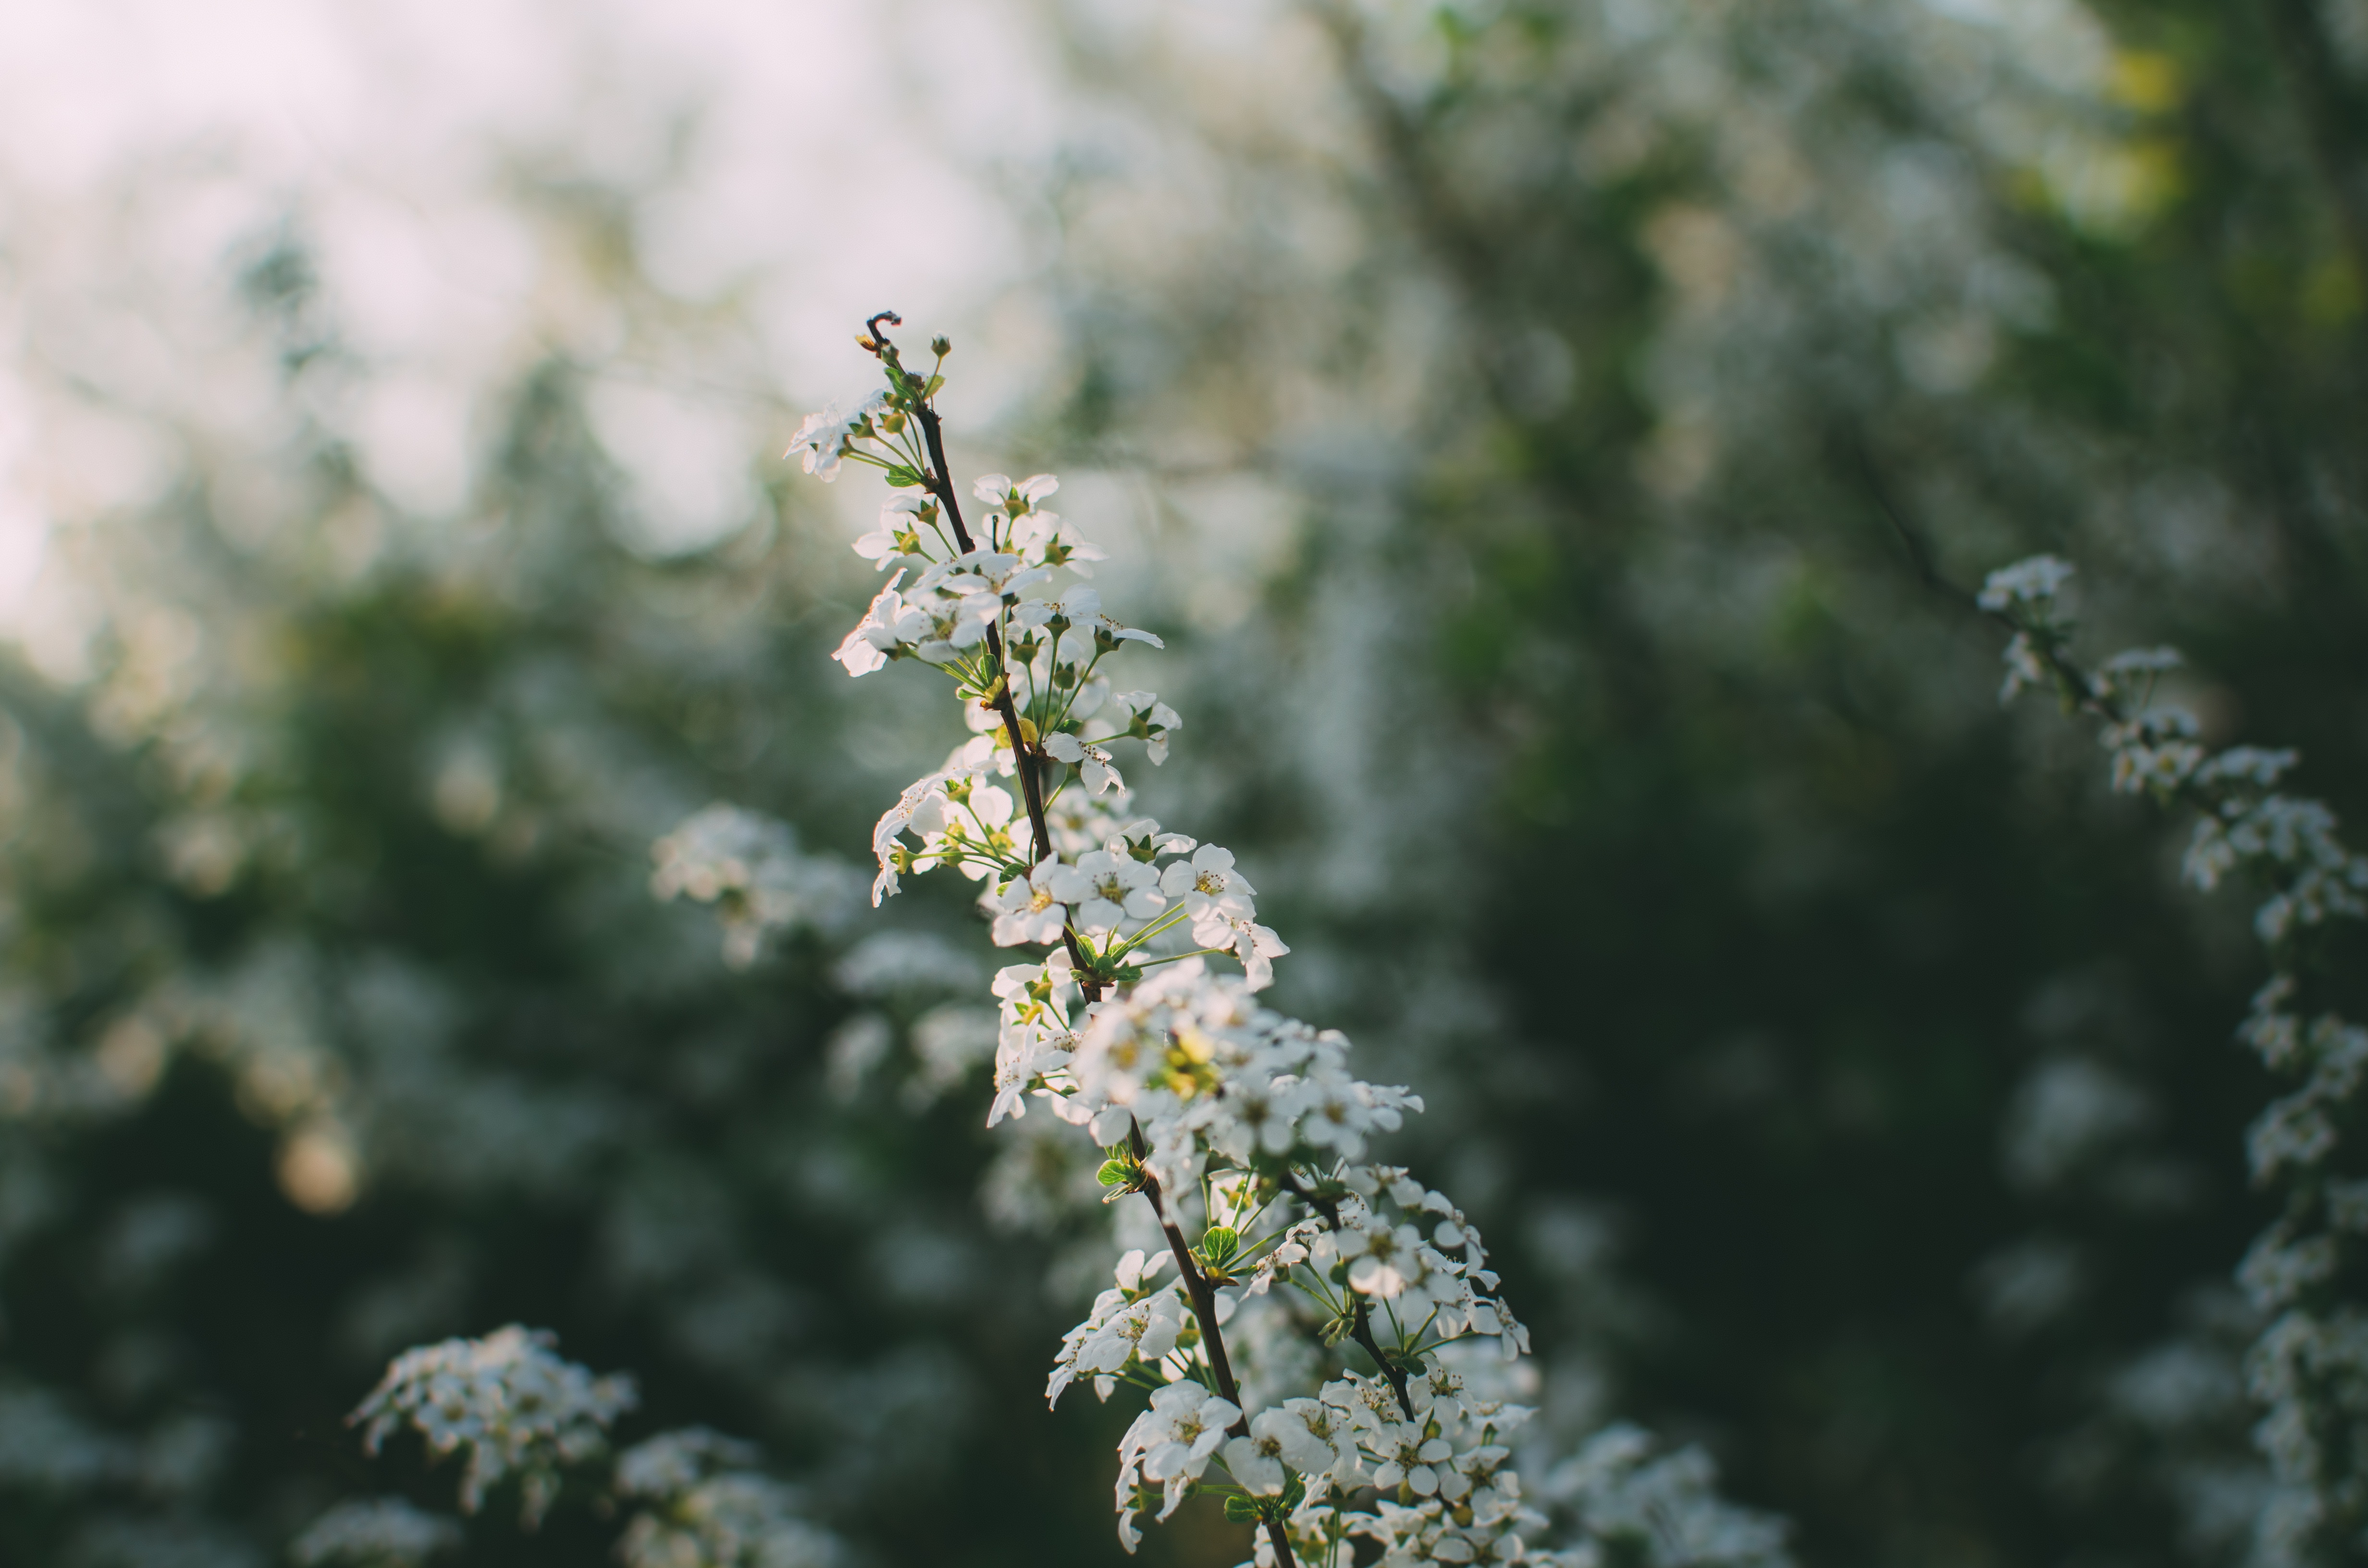
tree, nature, branch, blossom, plant, sunlight, leaf, flower, frost, spring, green, autumn, botany, flora, season, wildflower, shrub, macro photography, flowering plant, woody plant, land plant